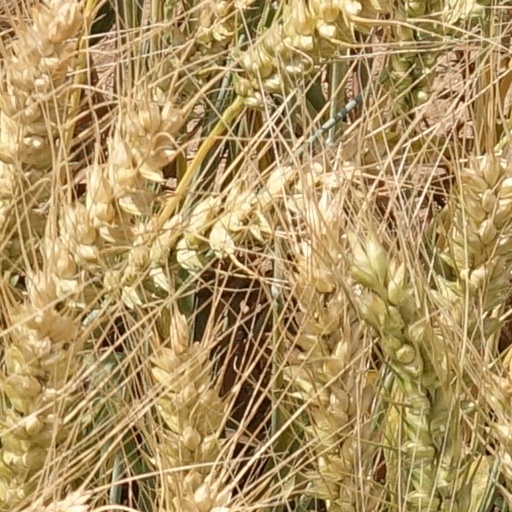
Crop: wheat